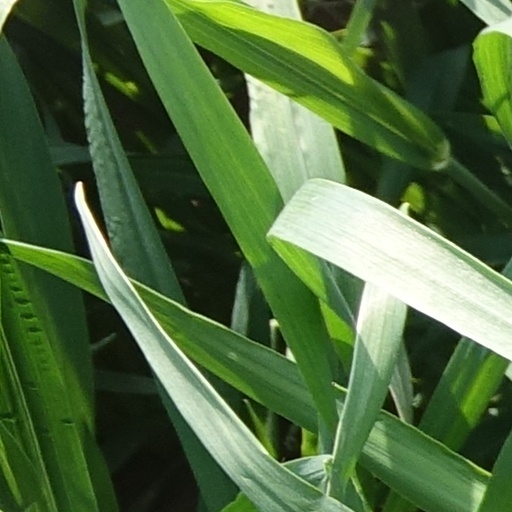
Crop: wheat